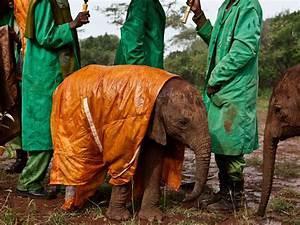
elephant